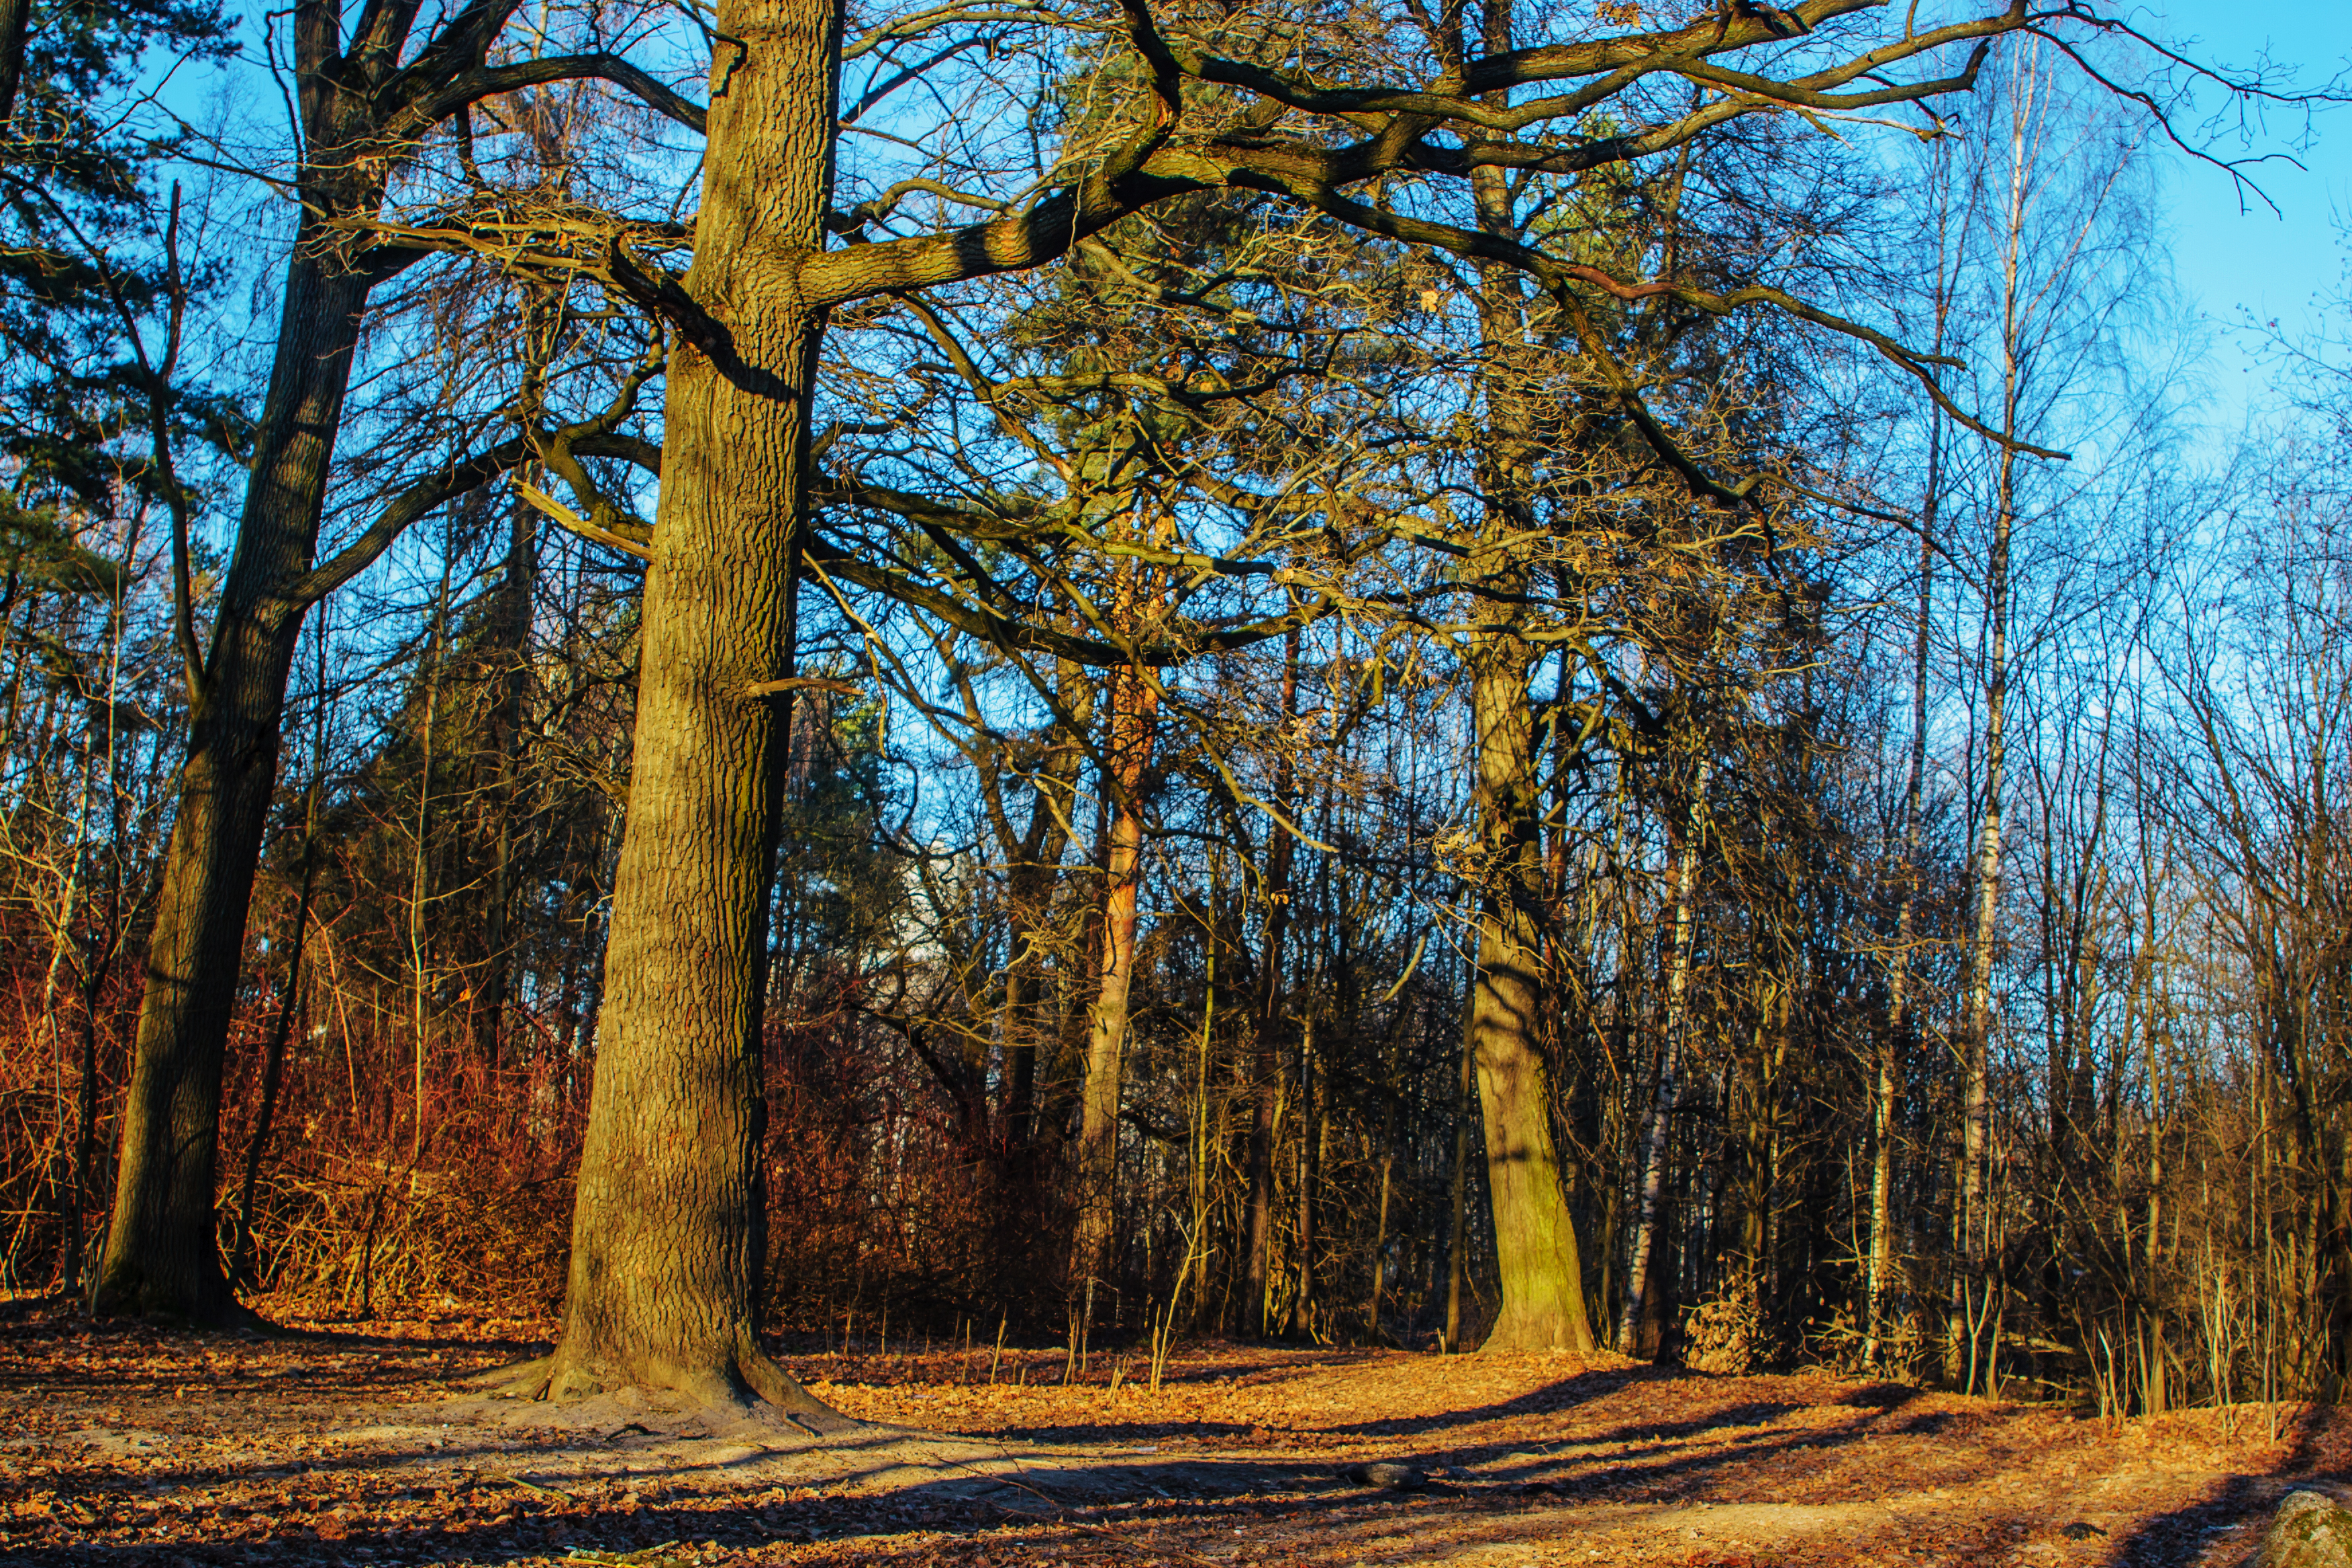
images, sky, plant, natural landscape, wood, tree, trunk, vegetation, People in nature, twig, sunlight, deciduous, landscape, grass, Tints and shades, forest, terrestrial plant, grove, woodland, temperate broadleaf and mixed forest, spruce fir forest, nature reserve, temperate coniferous forest, Northern hardwood forest, old growth forest, tropical and subtropical coniferous forests, soil, plant stem, winter, jungle, conifer, symmetry, autumn, path, birch family, pine family, valdivian temperate rain forest